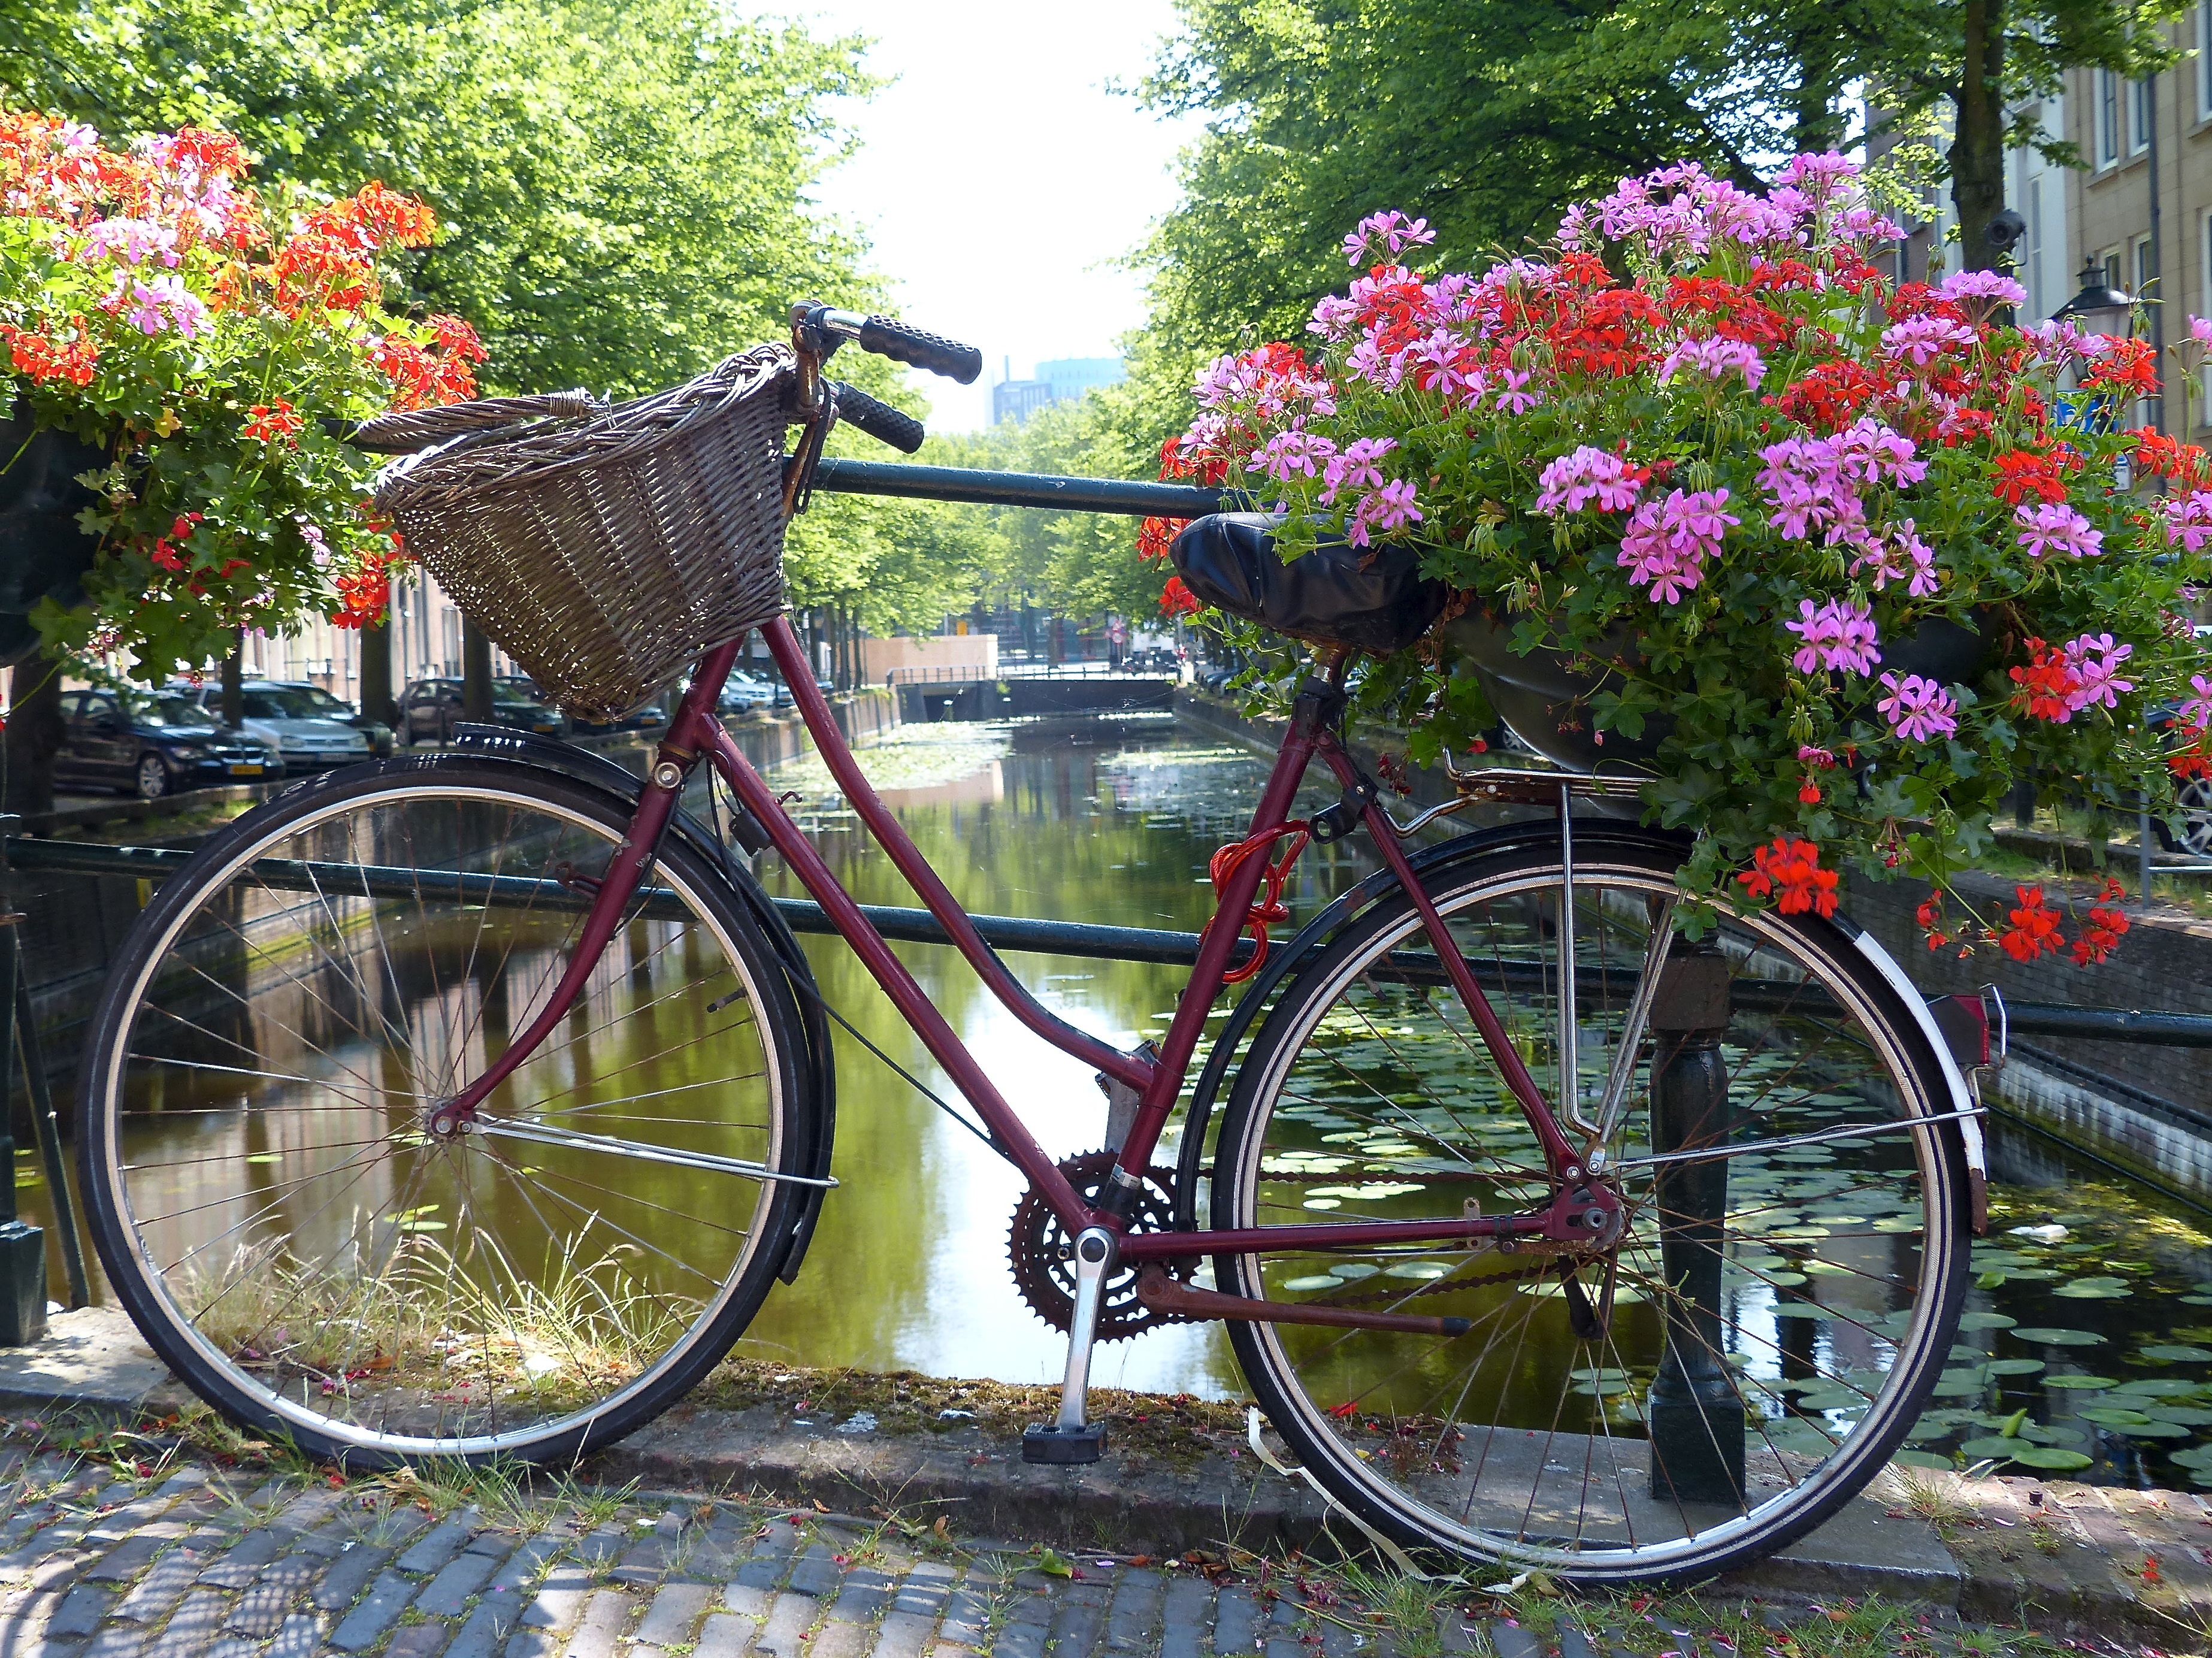
wheel, flower, bicycle, bike, canal, vehicle, sports equipment, mountain bike, flowers, cycling, holland, hague, haag, land vehicle, road bicycle, endurance sports, racing bicycle, hybrid bicycle